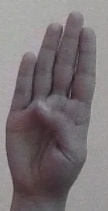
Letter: kaaf